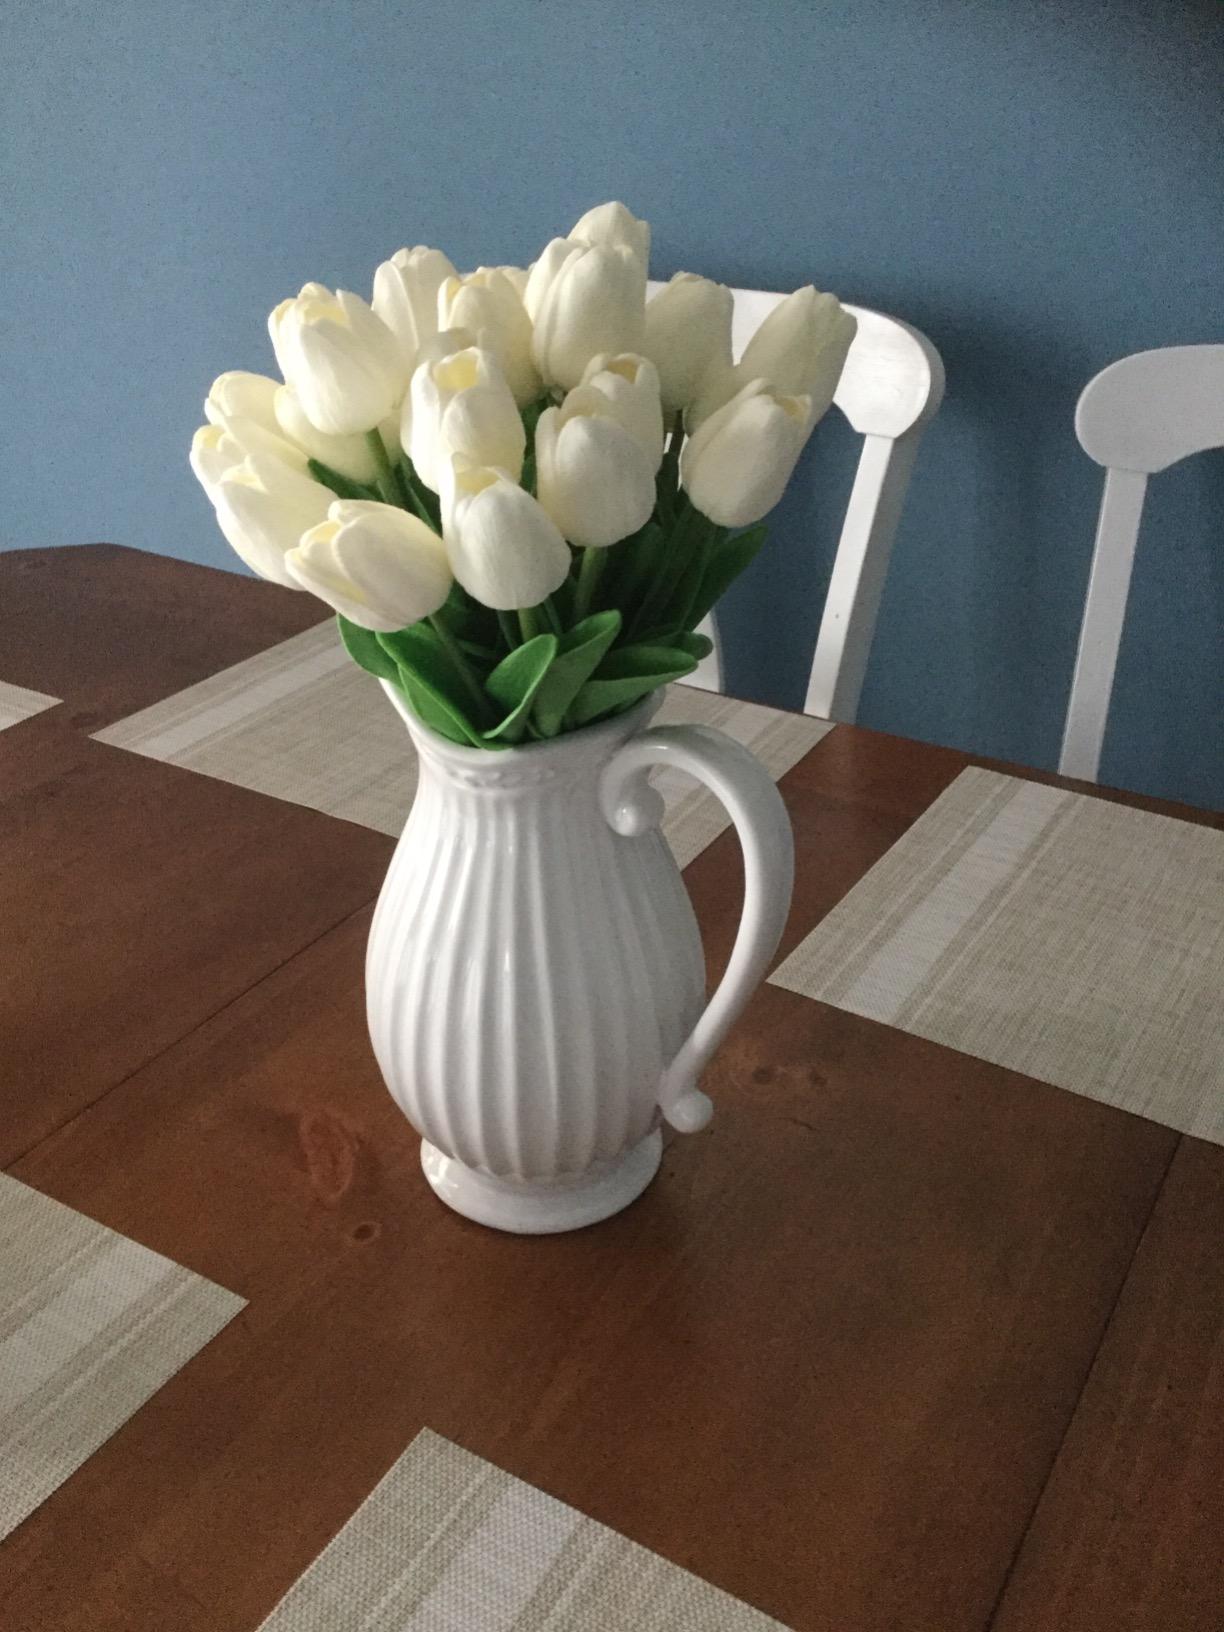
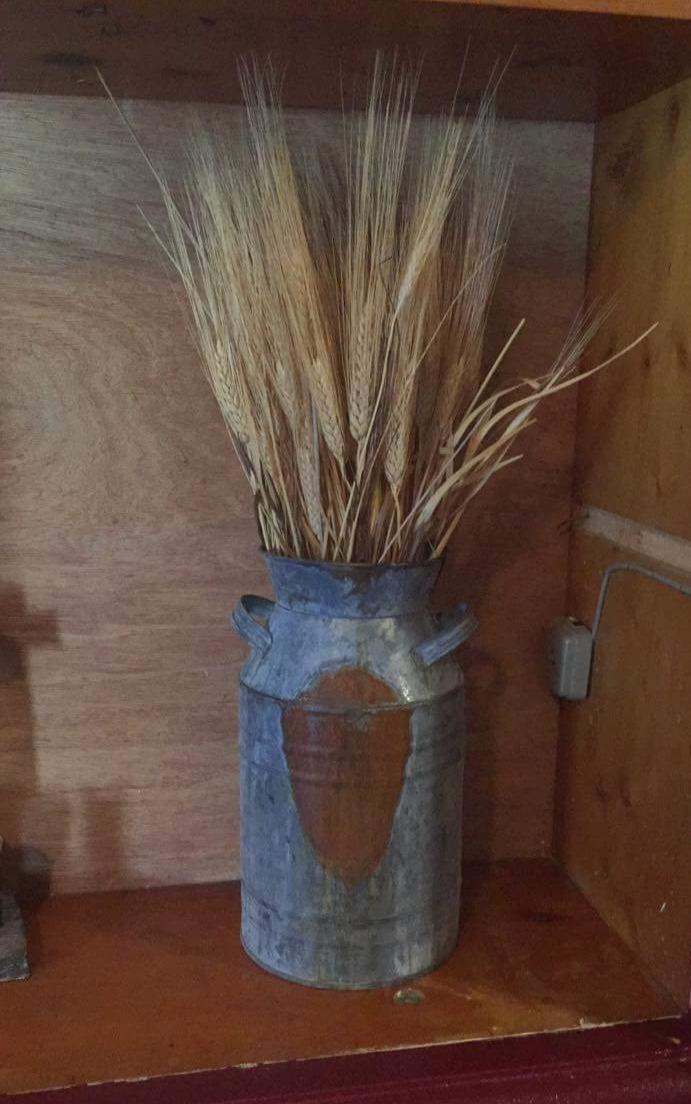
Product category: vase
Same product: no